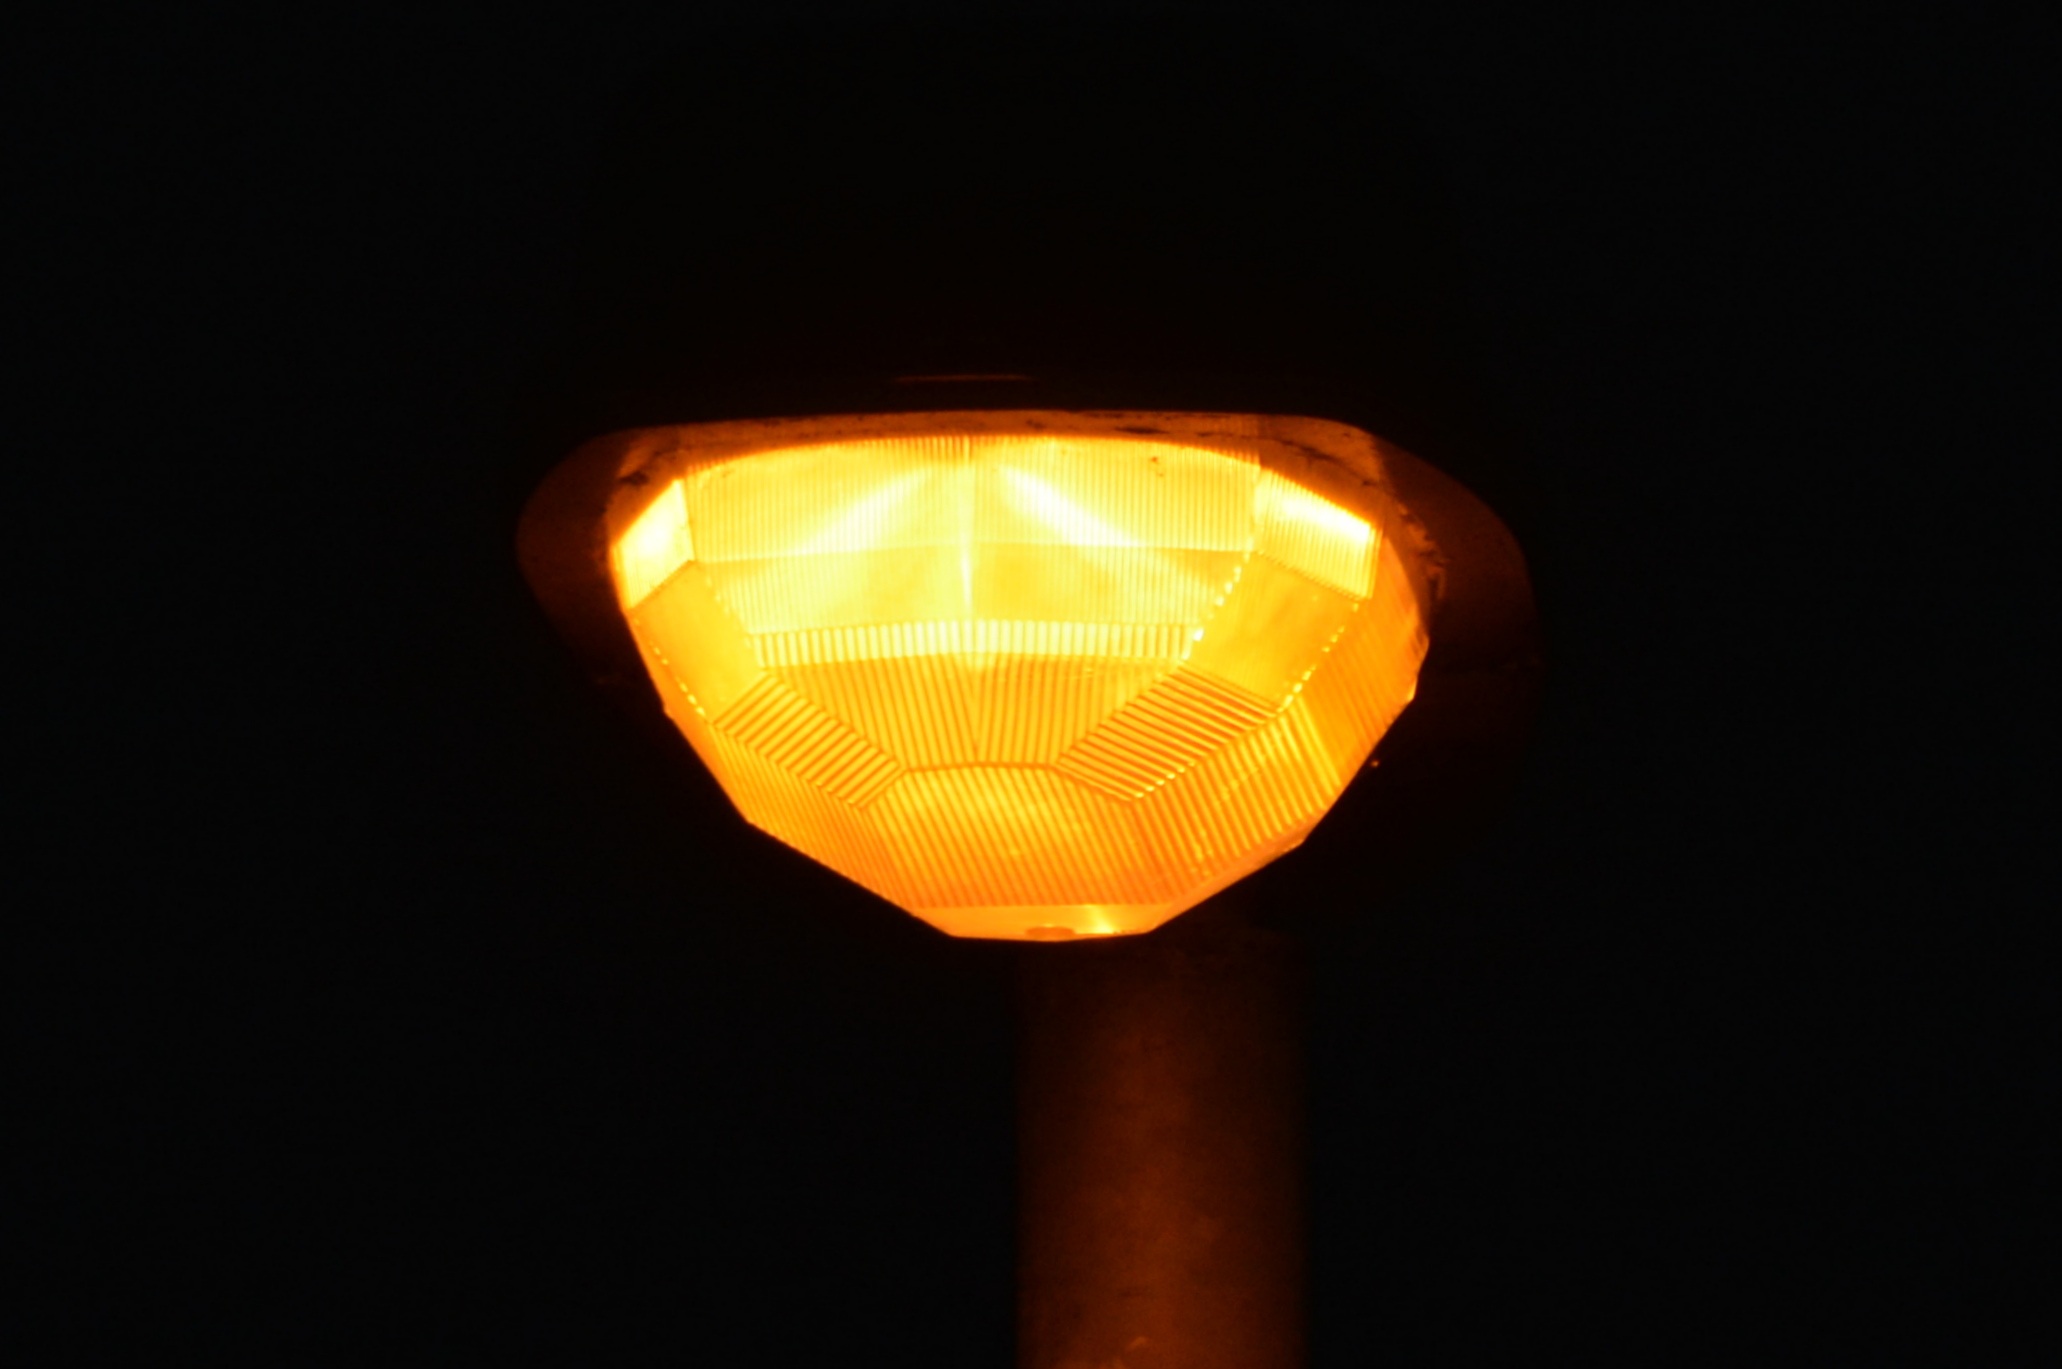
light, orange, lantern, street light, lamp, yellow, lighting, circle, light fixture, incandescent light bulb